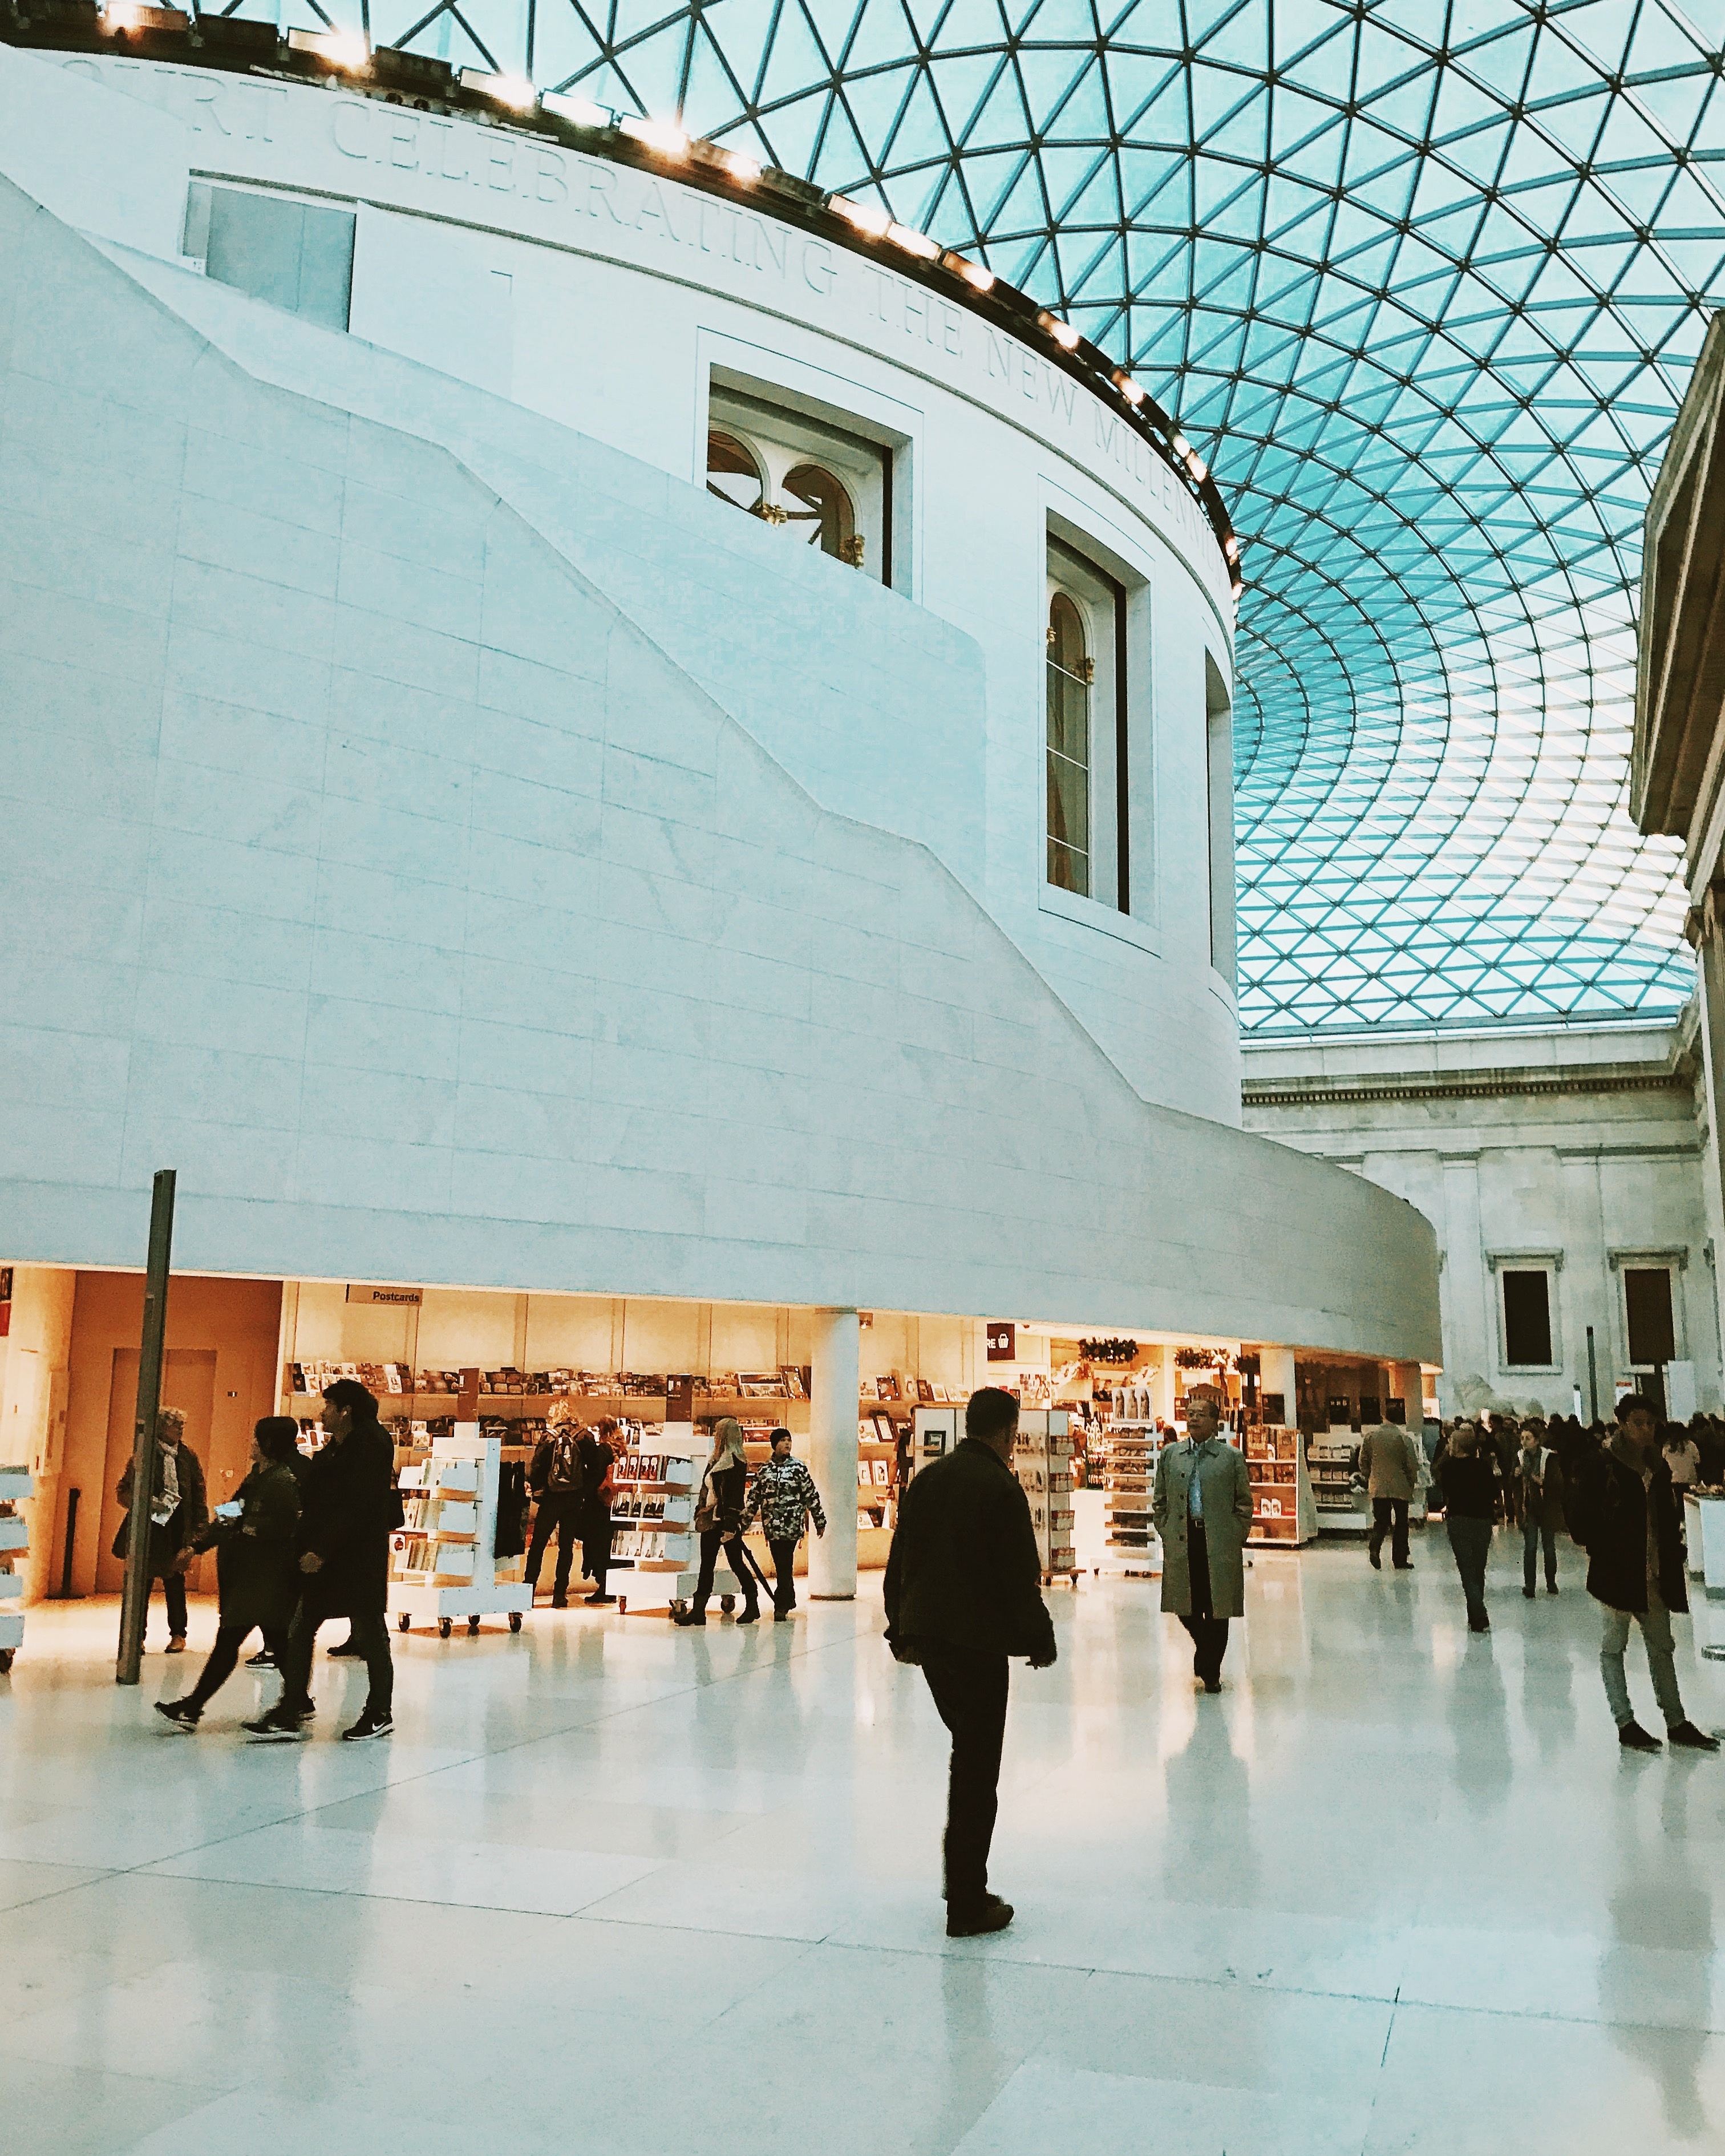
architecture, building, museum, tourist attraction, art gallery, shopping mall